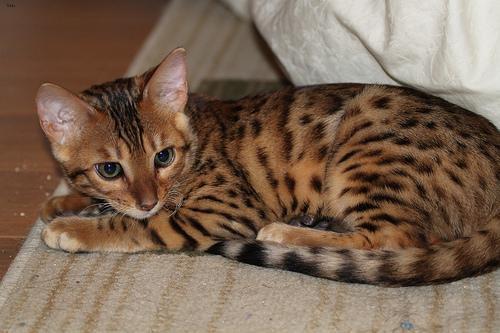
Bengal